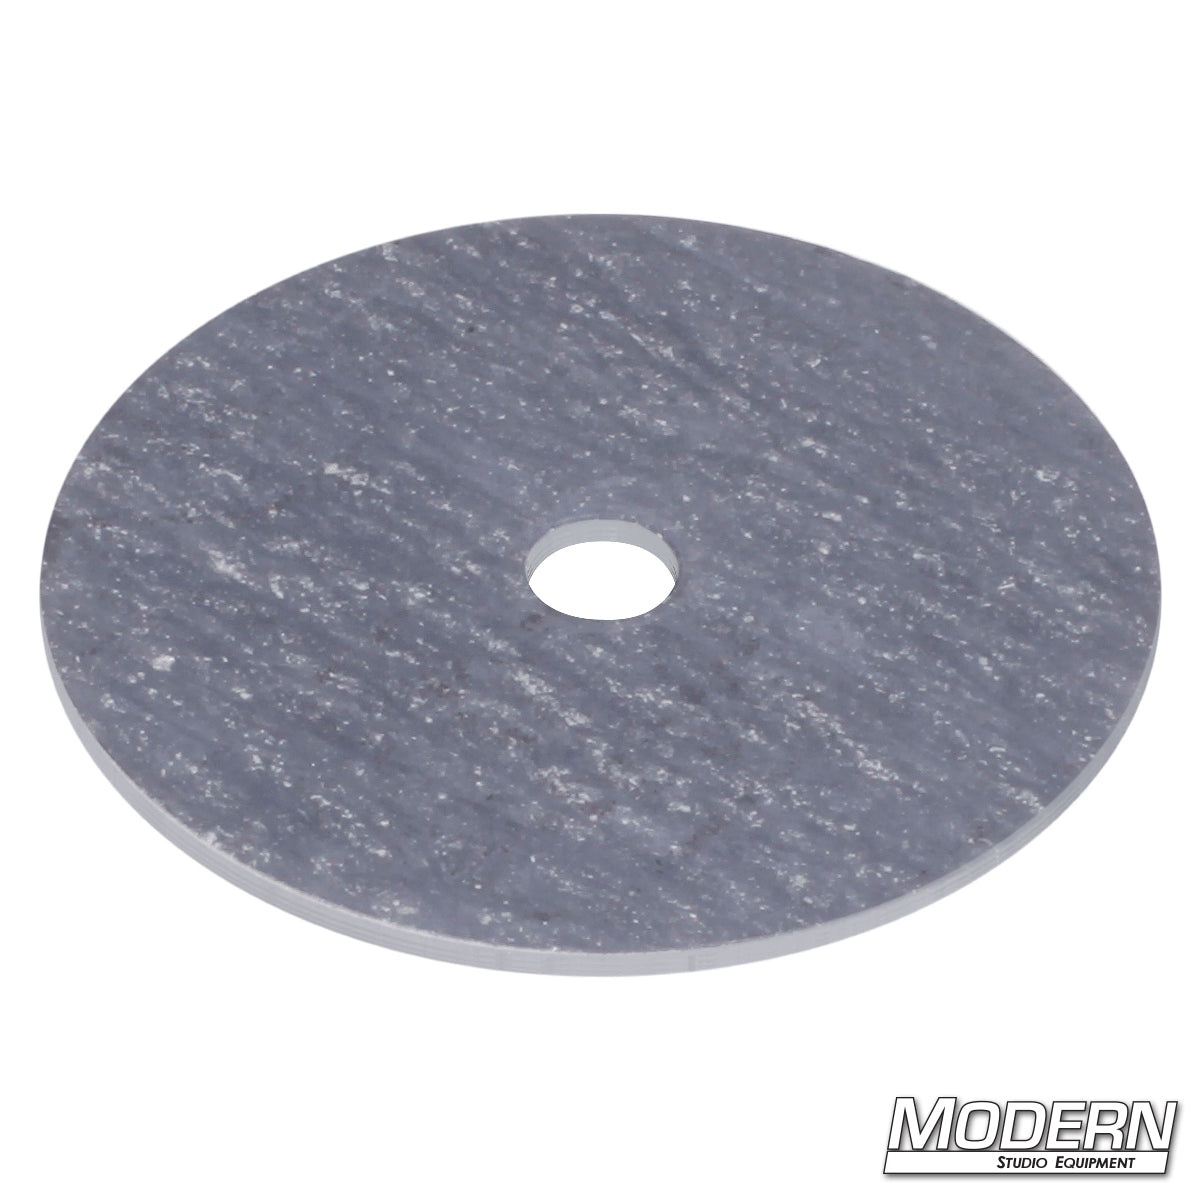
Brake Pad for 4-1/2" Grip Head
Brand: Modern Studio Equipment.
Friction pad for grip heads (fits all manufacturer's grip heads).
Category: Cameras & Optics > Photography > Lighting & Studio > Studio Stands & Mounts > Grip Heads